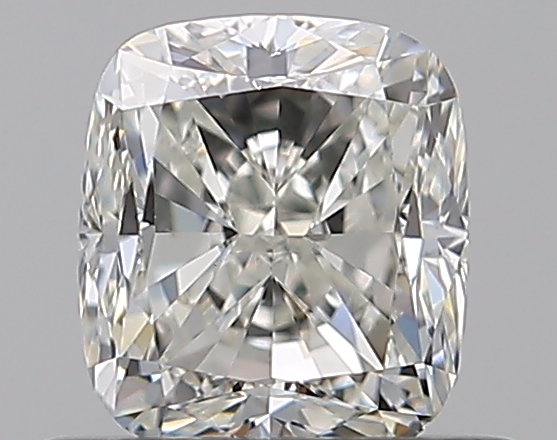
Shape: cushion
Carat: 0.7
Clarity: VS1
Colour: I
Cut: FG
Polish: VG
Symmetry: VG
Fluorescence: N
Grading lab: GIA
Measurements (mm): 5.07 x 4.5 x 3.41